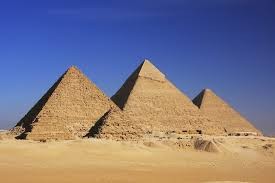
Landmark: Pyramids of Giza